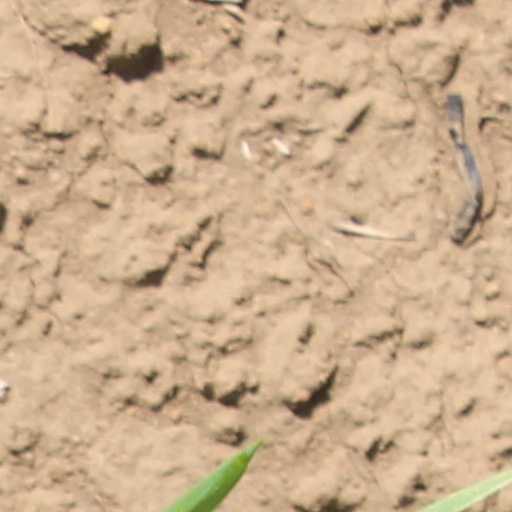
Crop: wheat